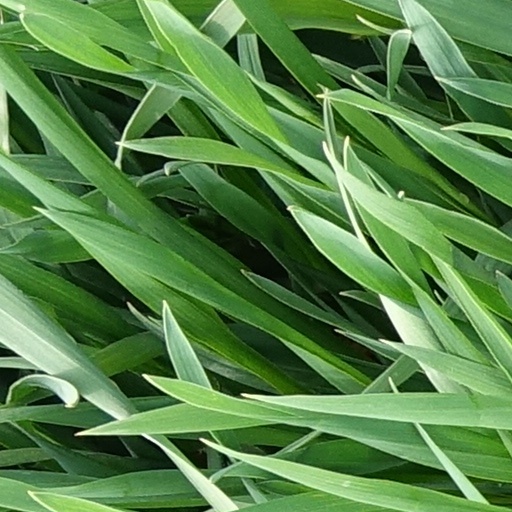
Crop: wheat